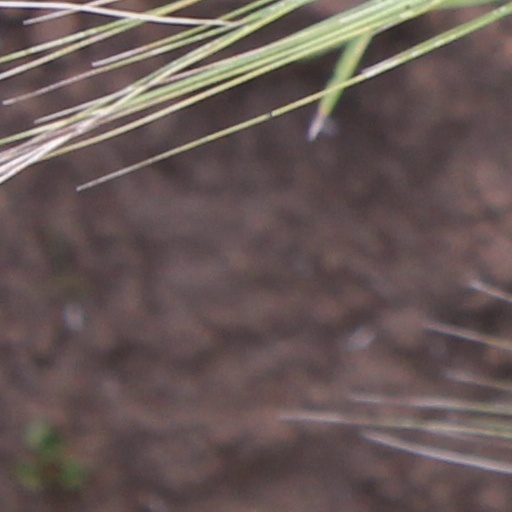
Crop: wheat